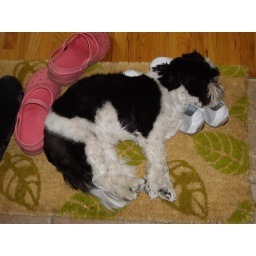
He's taken to sleeping on the mat by the door. And apparently using my shoes as a pillow.